Solomon R. Guggenheim Museum

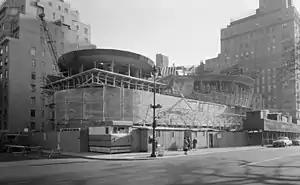
Photo of the construction, November 12, 1957

From 1943 to early 1944, Wright produced four differing designs. One had a hexagonal shape and level floors for the galleries, though all the others had circular schemes and used a ramp continuing around the building. In his notes, he indicated that he wanted a "well proportioned floor space from bottom to top—a wheel chair going around and up and down". His original concept was called an inverted "ziggurat", because it resembled the steep steps on the ziggurats built in ancient Mesopotamia. Several architecture professors have speculated that the helical ramp and glass dome of Giuseppe Momo's 1932 staircase at the Vatican Museums was an inspiration for Wright's ramp and atrium.